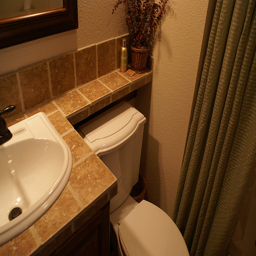
A toilet that is directly next to a sink.
A bathroom with tiled counters and tan walls.
The tile counter in the bathroom was well placed.
A white toilet sitting next to a bathroom sink.
a toilet a sink brown tiles and a mirror